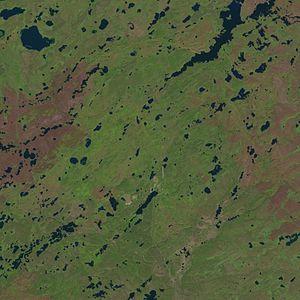
Le cratère de Carswell est un cratère d'impact causé par une météorite et situé au nord-ouest du Saskatchewan au Canada.